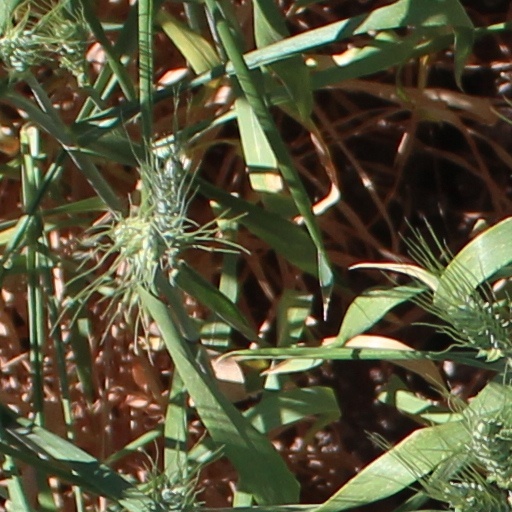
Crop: wheat